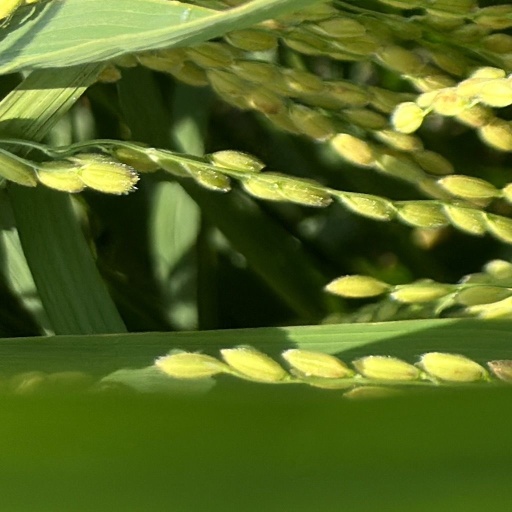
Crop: rice